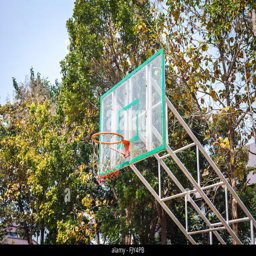
basketball hoop in the nature